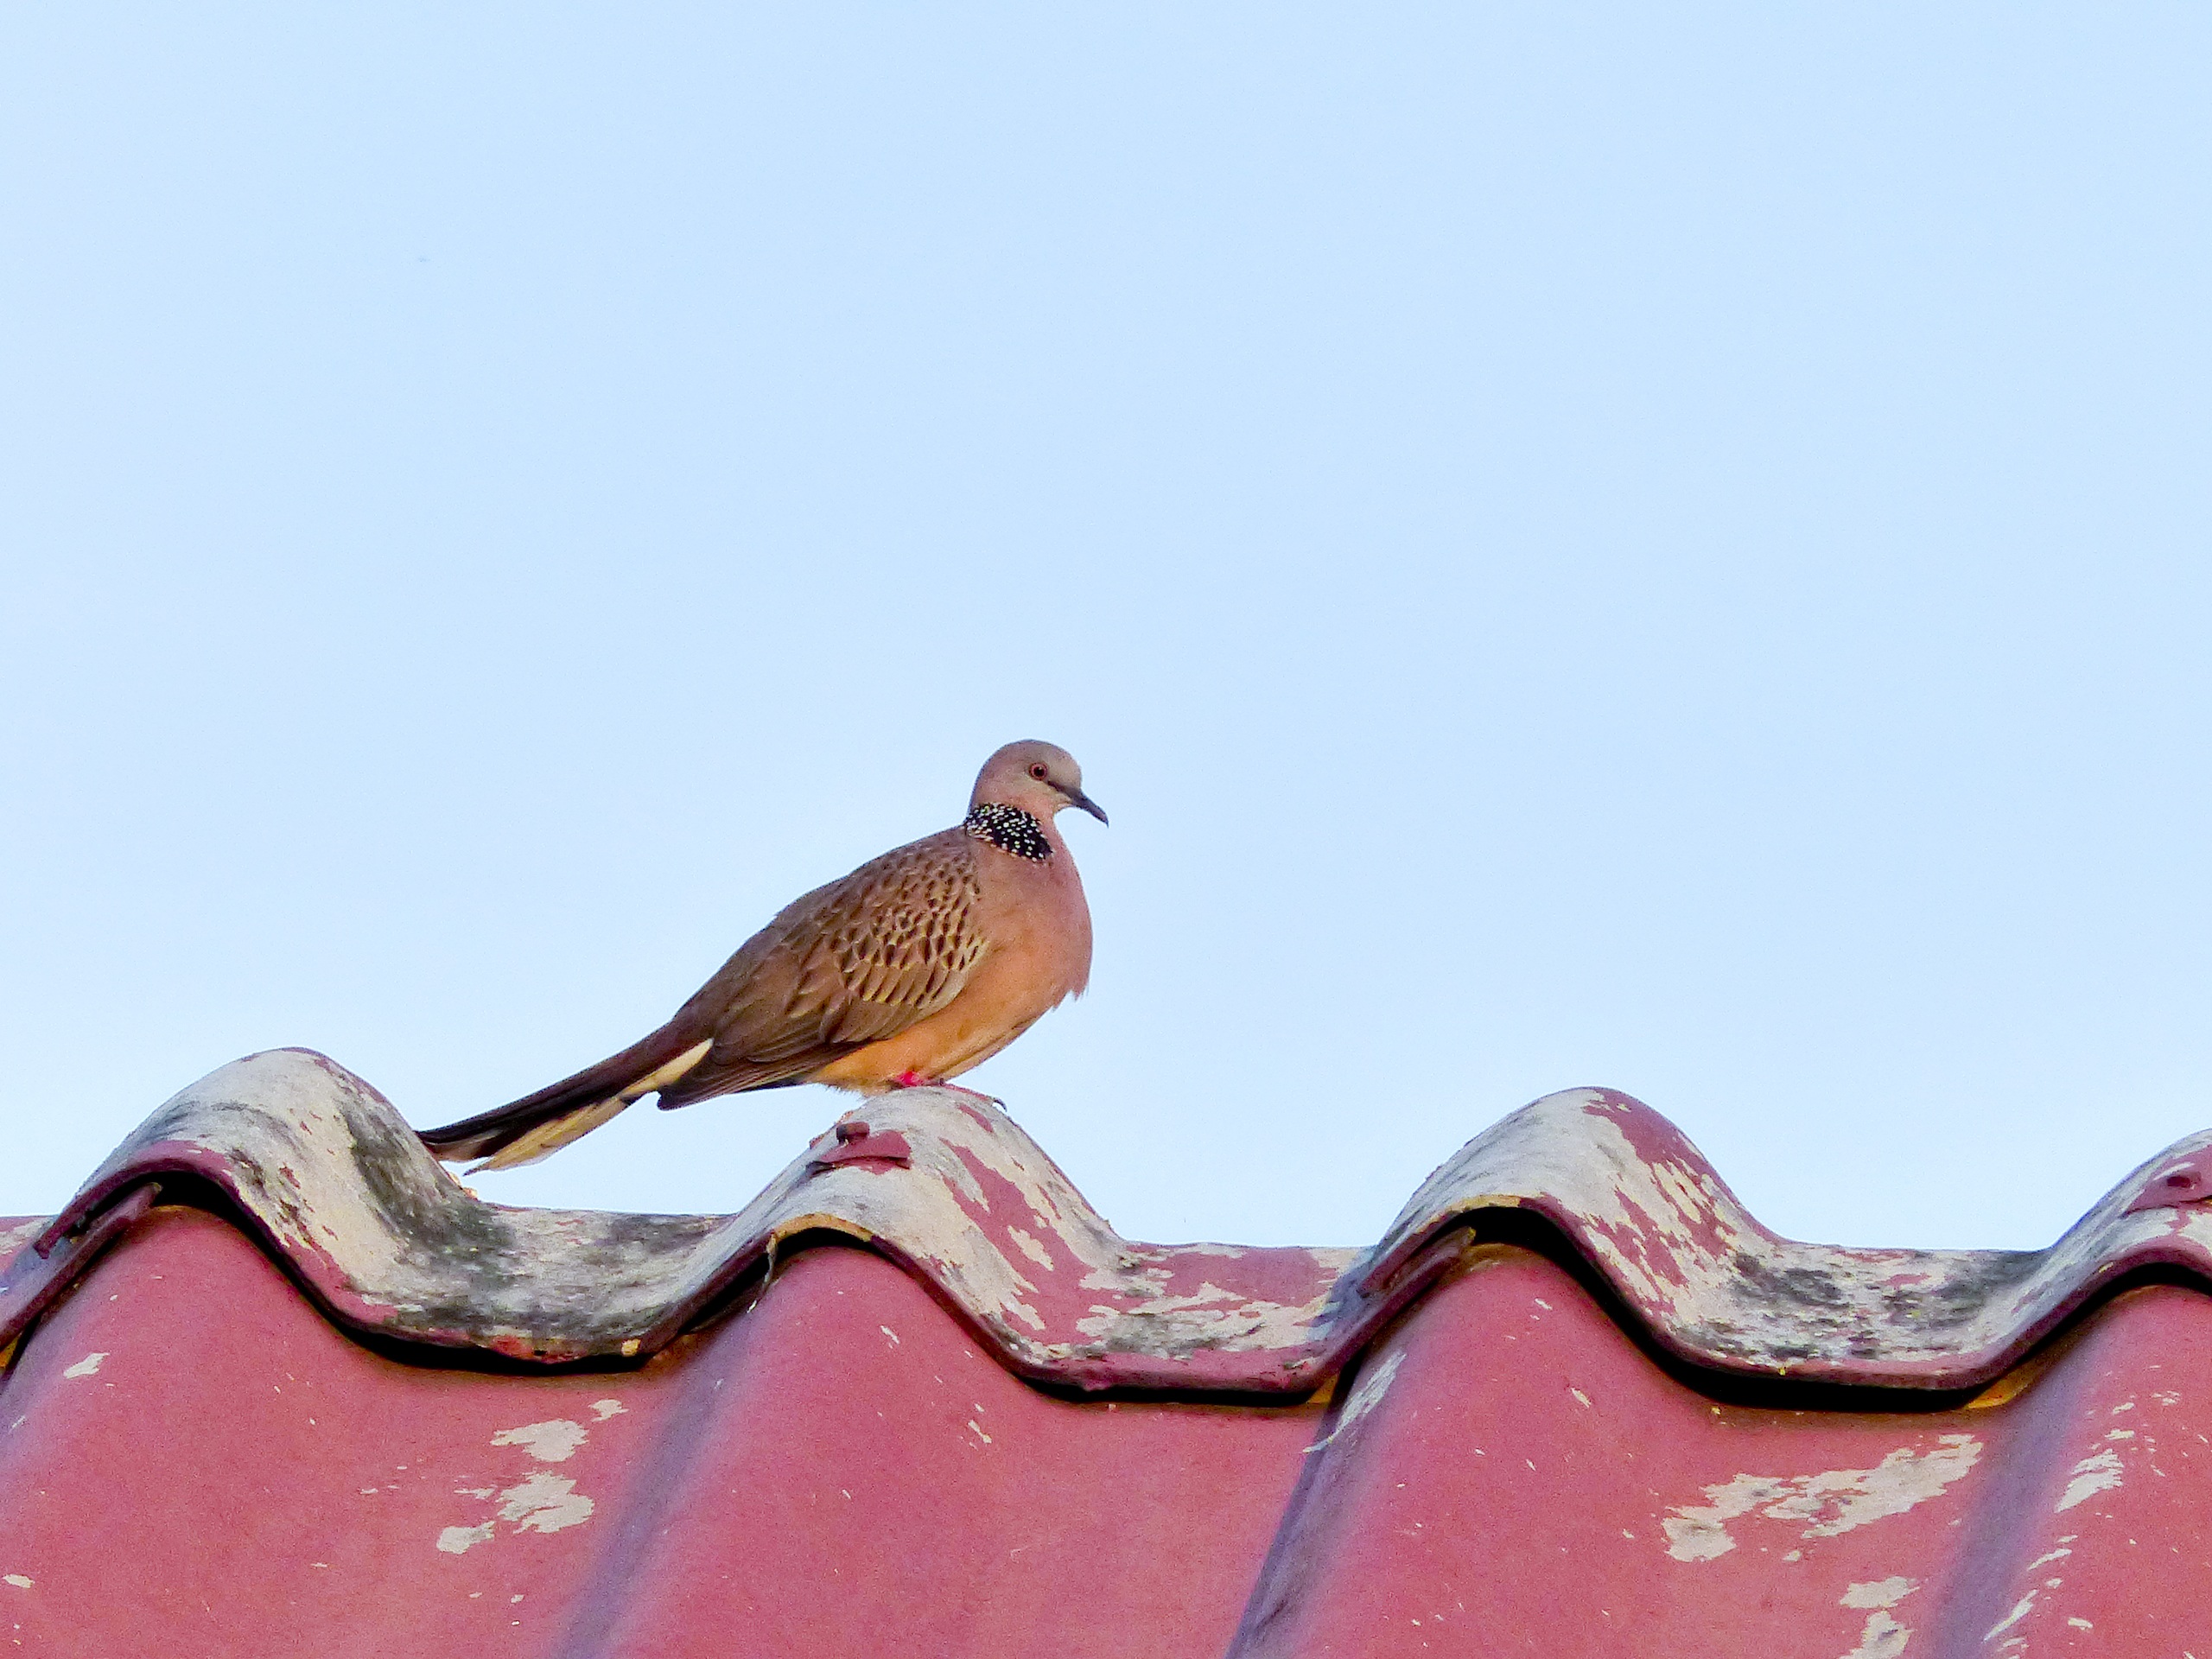
nature, bird, wing, sky, white, roof, flying, peace, freedom, feather, blue sky, bright, dove, vertebrate, hope, water bird, hopeful